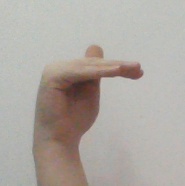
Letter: khaa